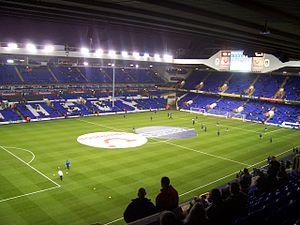
White Hart Lane était un stade de football situé dans la banlieue nord de Londres. C'était l'enceinte du club de Tottenham Hotspur Football Club entre 1899 et 2017.